Tenentism

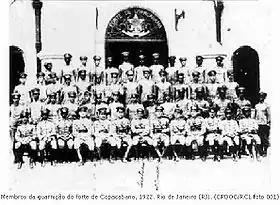
The Copacabana Fort garrison in 1922

What became known as the "tenentist" movement came to public notice on 5 July 1922 when a group of young army officers began a rebellion against the First Brazilian Republic at Fort Copacabana in Rio de Janeiro. Sparked initially by the punishment and brief imprisonment of marshal Hermes da Fonseca by president Epitácio Pessoa, the "tenentes" attempted to prevent Artur Bernardes, winner of the 1922 presidential election, from taking office. The "tenentes" demanded various forms of social modernization, calling for agrarian reform, the formation of cooperatives, and the nationalization of mines.